Describe the emotion expressed in this image:  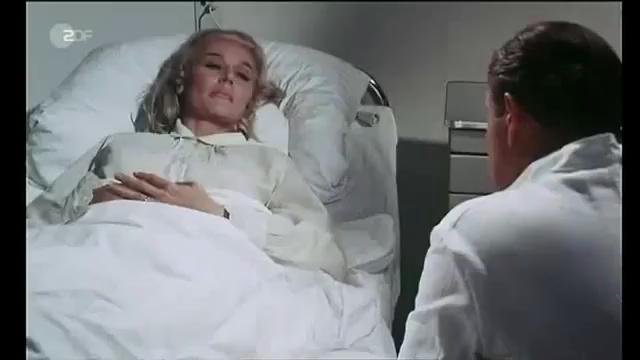
This person displays Suffering, valence and arousal with low intensity.